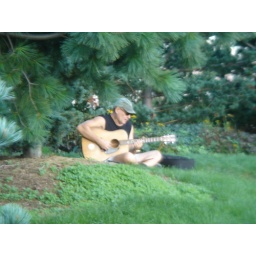
guitar in the grass